Areta Koopu

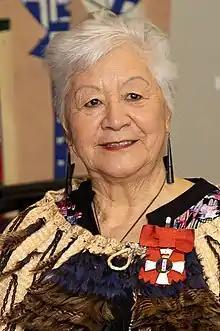
Koopu in 2019

Dame Areta Koopu (née King; born 8 March 1941) is a New Zealand social worker and Māori activist. She was a member of the New Zealand Māori Council from 1987 to 1992, National President of the Māori Women's Welfare League from 1993 to 1996, and a Human Rights Commissioner from 1996 to 2001.